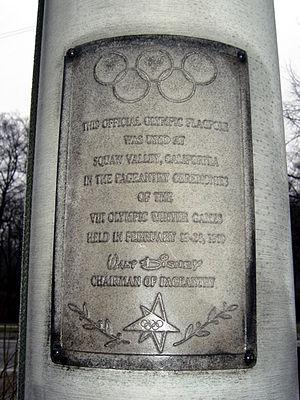
Les Jeux olympiques d'hiver de 1960, officiellement connus comme les VIIIᵉ Jeux olympiques d'hiver, ont lieu à Squaw Valley aux États-Unis, du 18 au 28 février 1960. En 1955, le Comité international olympique fait le choix inattendu d'attribuer les Jeux d'hiver de 1960 à Squaw Valley. La station est alors très peu développée. Tous les équipements sportifs et les infrastructures sont construits ou améliorés entre 1956 et 1960 pour un coût de 80 millions de dollars. Les athlètes logent dans le premier véritable village olympique et les organisateurs conçoivent les sites pour que les spectateurs et les athlètes puissent les atteindre à pied. Les cérémonies d'ouverture et de clôture sont produites par Walt Disney et diffusées par la chaîne CBS. C'est la première fois que les droits de télévision pour diffuser les Jeux olympiques sont vendus au plus offrant. C'est aussi la première fois depuis 28 ans que les Jeux sont organisés en Amérique du Nord.